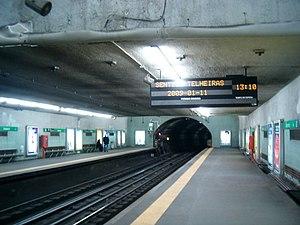
Areeiro est une station du métro de Lisbonne sur la ligne verte.